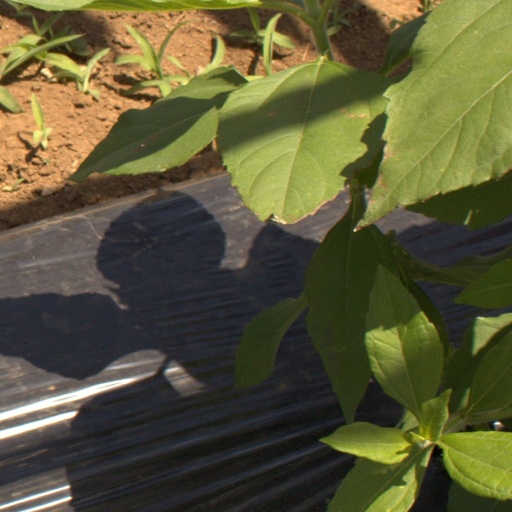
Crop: Jerusalem artichoke